John Halloran House

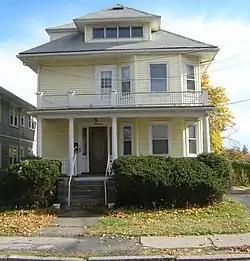

The John Halloran House is a historic house at 99 E. Squantum Street in Quincy, Massachusetts. This two-family wood-frame house was built in 1910 for John Halloran, a local police officer. It is a well-preserved Colonial Revival example of duplexes that were commonly built in the Atlantic neighborhood of Quincy, with a fine balustraded porch, and an entrance with long sidelight windows and oval window in the door. Bay windows project on the right side of the front, and a low hip-roof dormer projects from the roof.